Assembly of the International Space Station

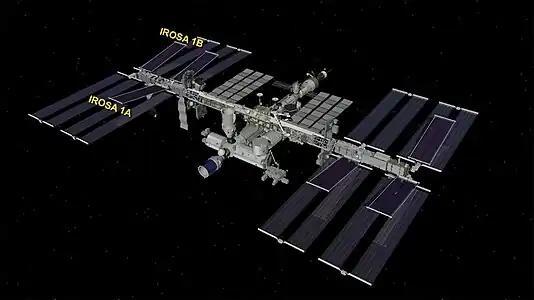
Structure of the International Space Station in mid-June 2023, after the installation of six iROSAs

The ISS is made up of 16 pressurized modules: six Russian modules ("Zarya", "Zvezda", "Poisk", "Rassvet", "Nauka", and "Prichal"), eight US modules ("BEAM", "Leonardo", "Harmony", "Quest", "Tranquility", "Unity", "Cupola", and "Destiny"), one Japanese module ("Kibō") and one European module ("Columbus").